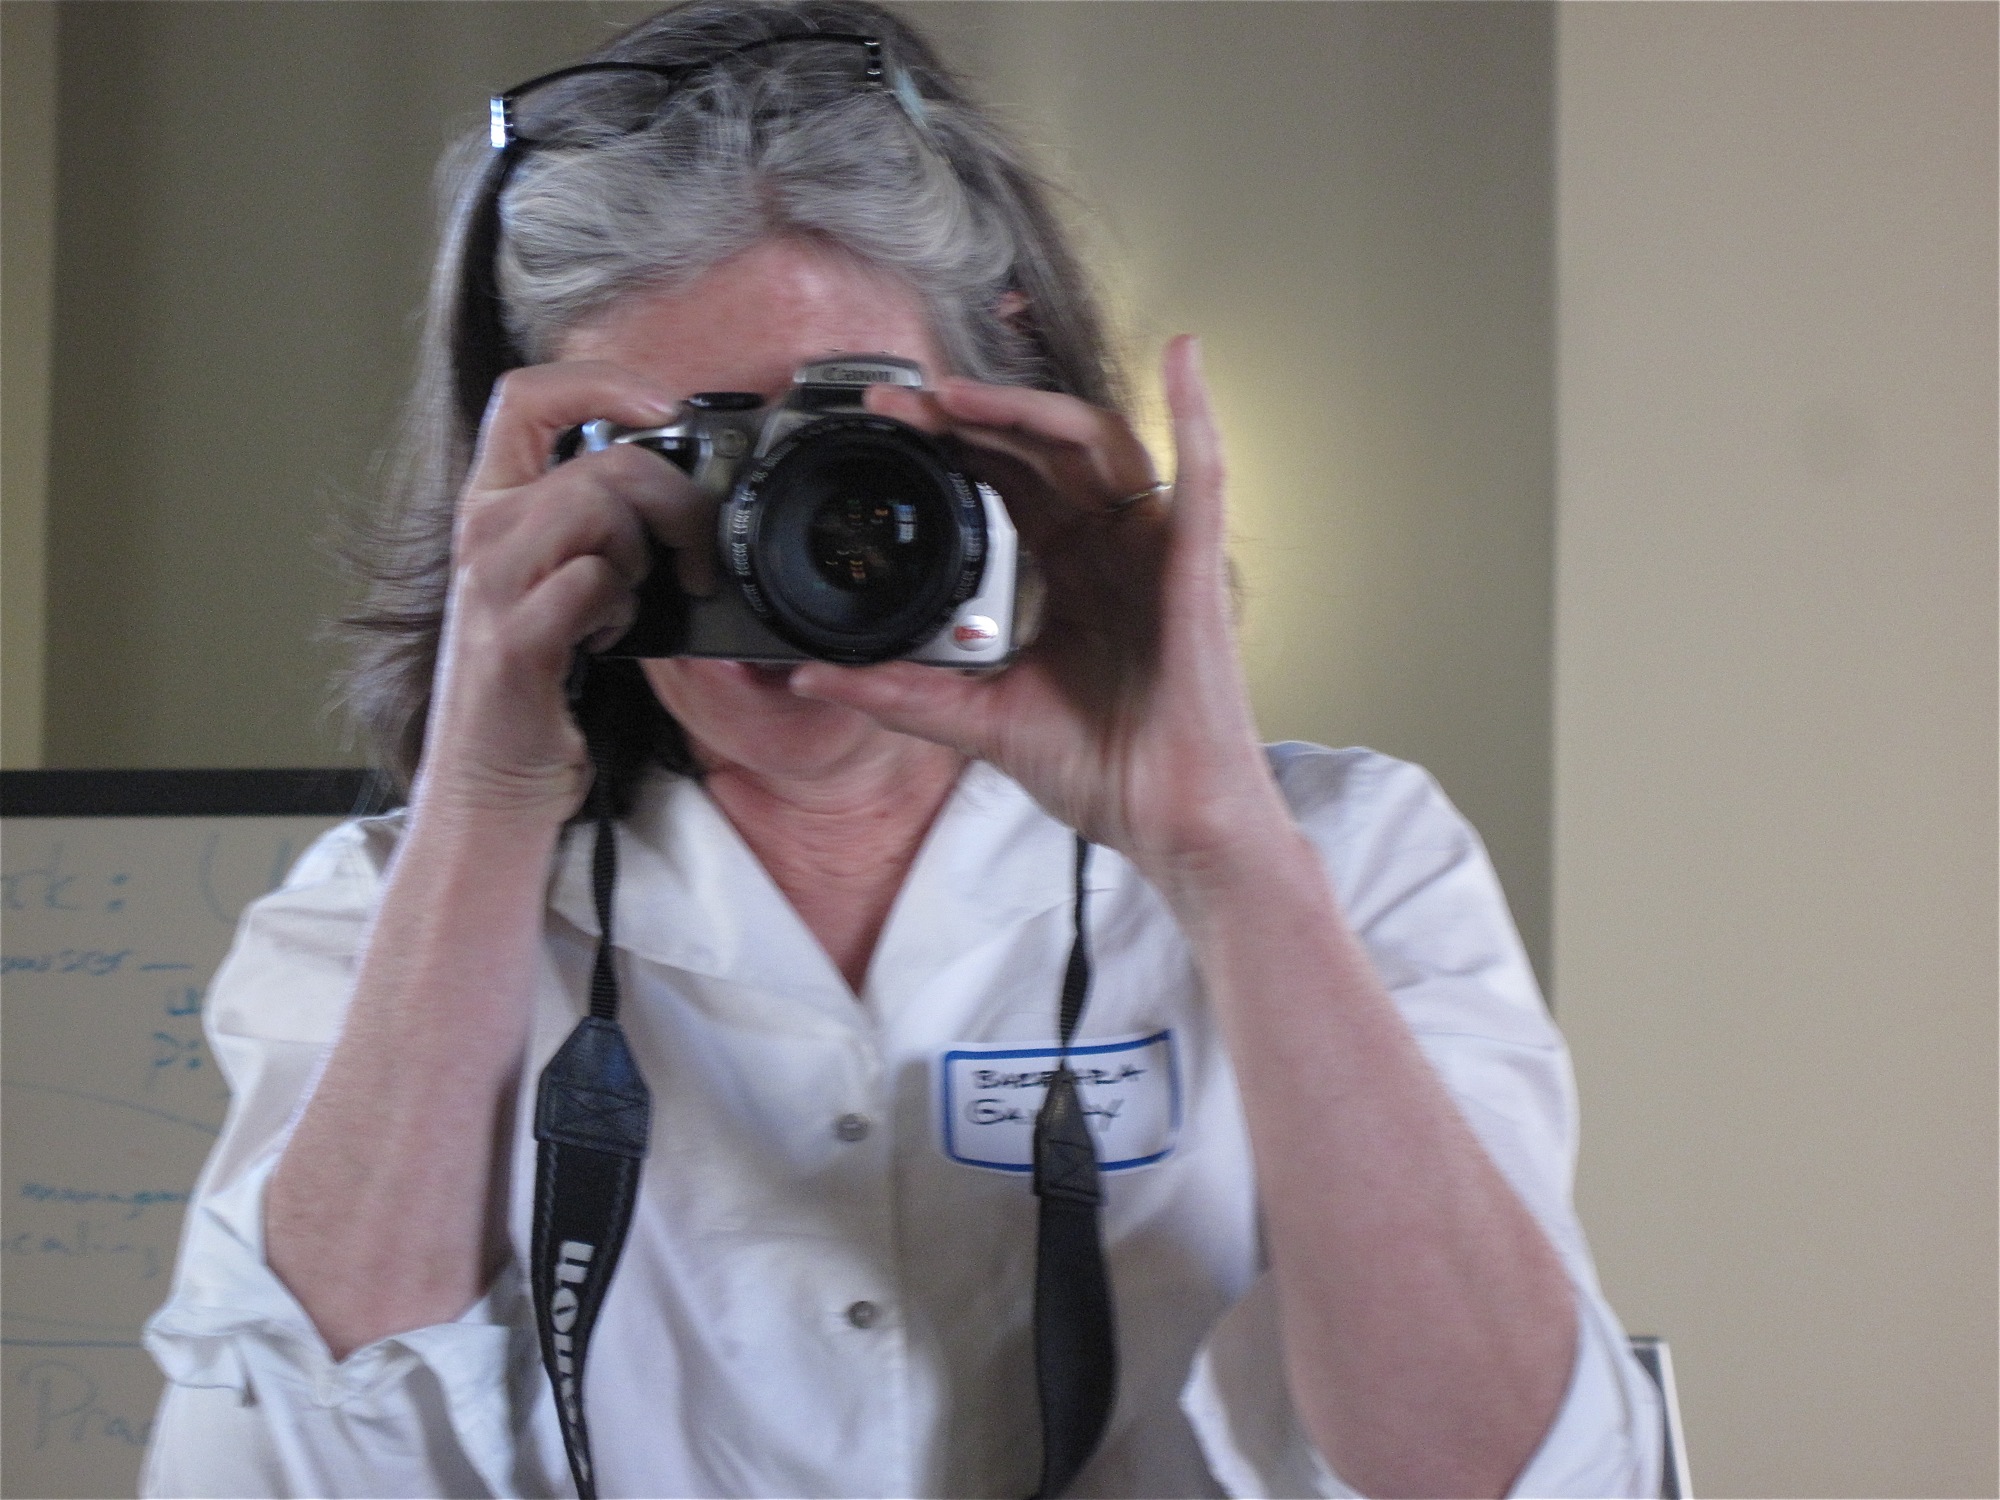
vancouver, clothing, human body, nose, glasses, head, organ, costume, wordcamped